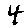
Label: 4